Louis, Count of Vermandois

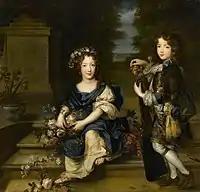
Two children in a garden, on stairs. The little girl, wearing a long blue and white dress and flowers in her hair, is sitting on the stairs while the boy stands next to her, half-turned towards his siser and half to the viewer. He is wearing gilded armor and blue and white clothing underneath.

Louis de La Blaume Le Blanc was born on 2 October 1667 at the Castle of Saint-Germain-en-Laye on 2 October 1667 to Louise de La Blaume Le Blanc de La Vallière, Mademoiselle de La Vallière (1644–1710). His father was his unmarried mother's long-time lover, Louis XIV, King of France (1638–1715). His parents had been in an extramarital affair for about 6 years by then, but their relationship was nearing its end. They had had 4 children together, only one of whom, the already legitimised Marie-Anne de Bourbon, "Mademoiselle de Blois" (1666–1739) was still alive when La Blaume Le Blanc was born. He was named after his father.